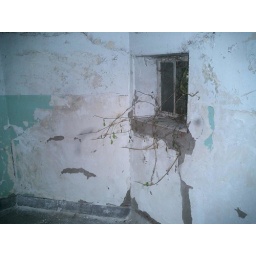
Ivy coming in a window on the staff floor and taking over the building.